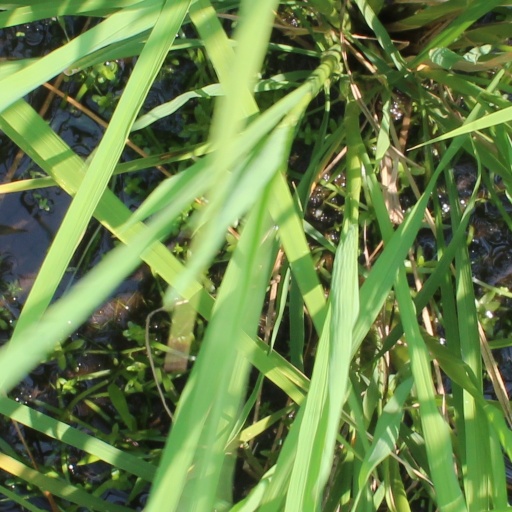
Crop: rice